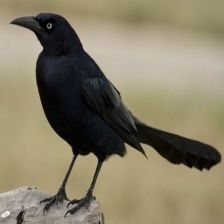
Species: COMMON GRACKLE
Scientific name: QUISCALUS QUISCULA